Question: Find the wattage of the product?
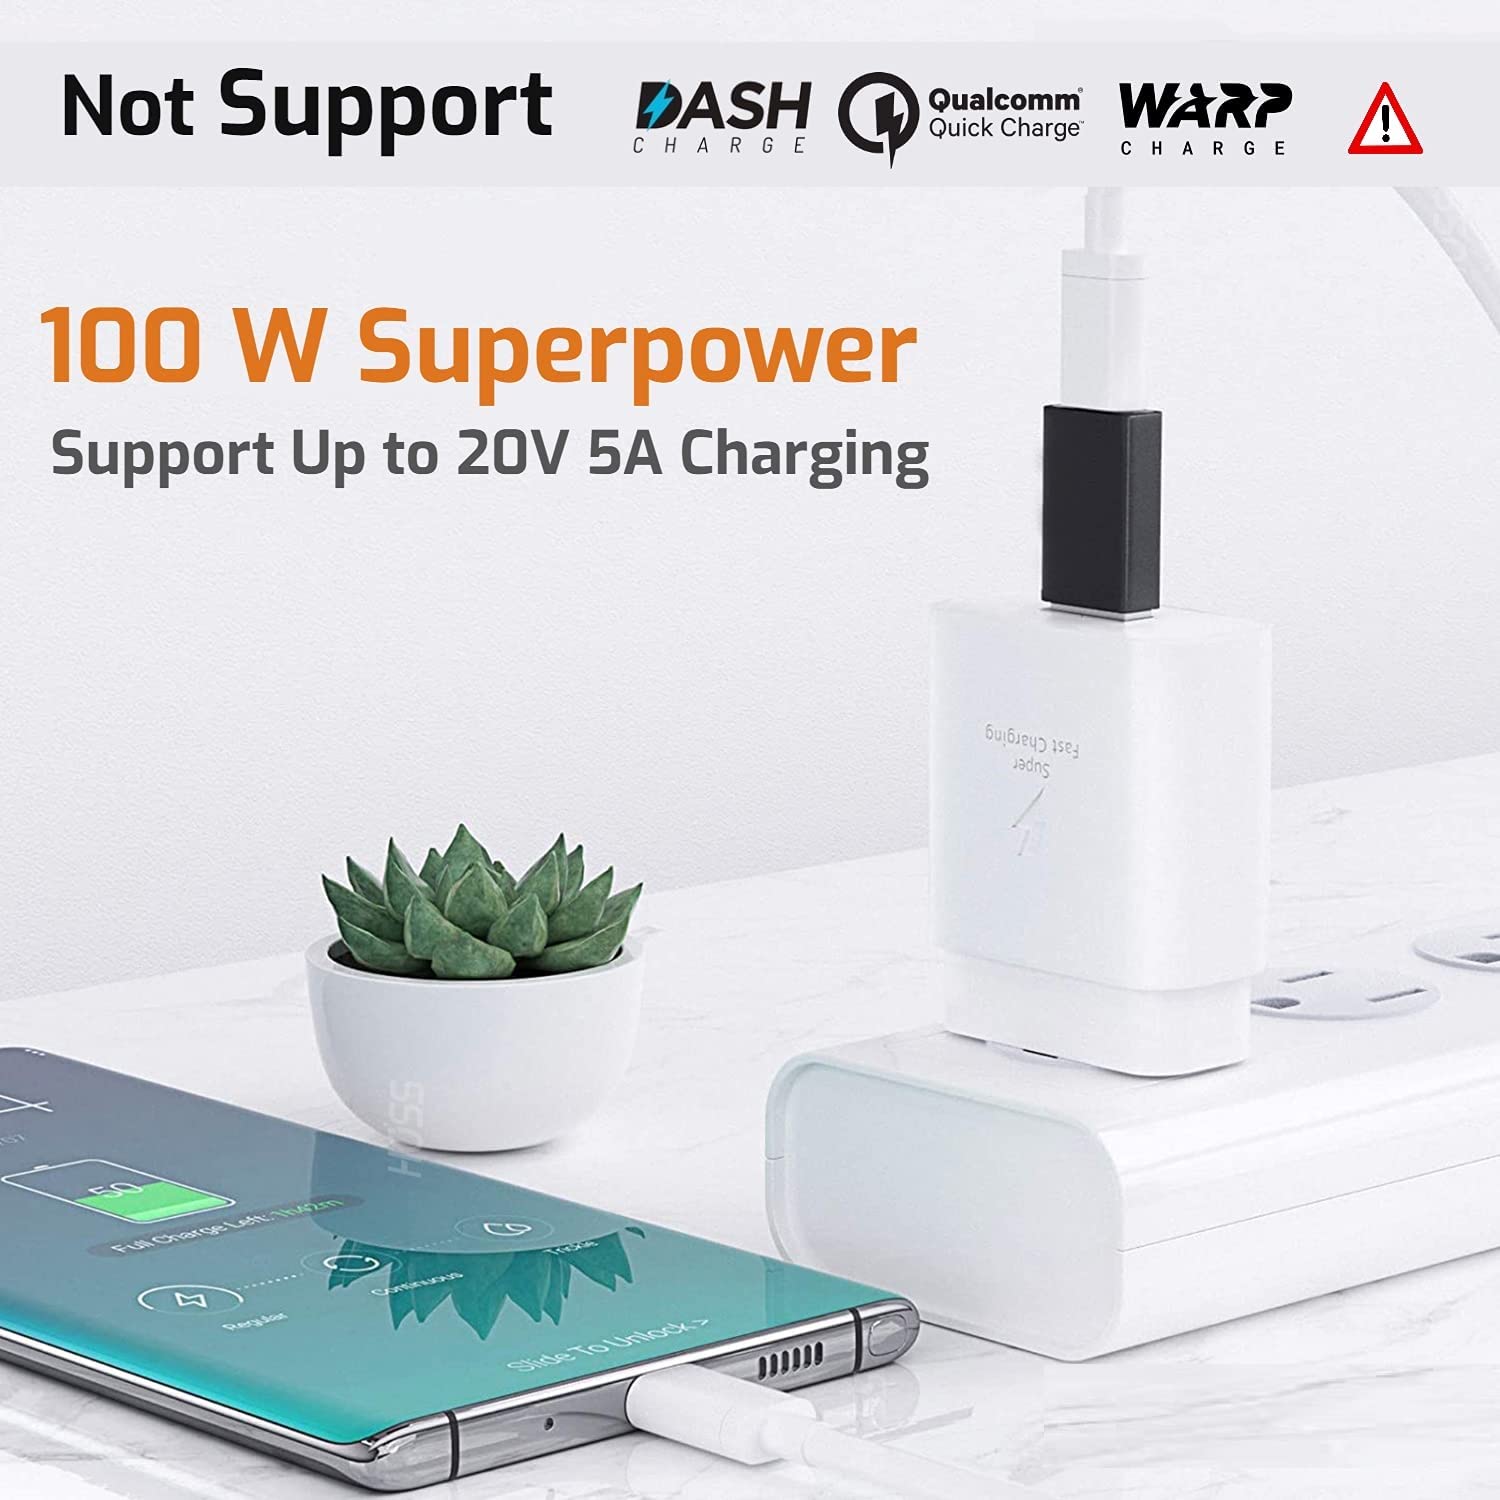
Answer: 100.0 watt